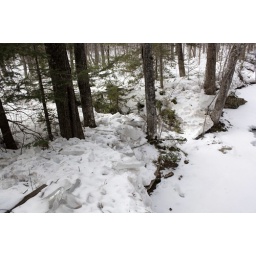
Ice pots are fascinating ice structures that occur with moving water in these brooks. They look like blown glass.